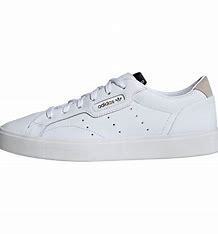
Brand: Adidas
Model: Sleek